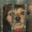
Label: dog